Shandong University

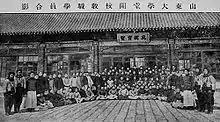

Governor Yuan Shikai wanted a prominent position for Western learning in the curriculum of the new college. Hence, he invited the American Presbyterian missionary Dr. Watson McMillan Hayes (1857–1944) who was then serving as president of Tengchow College in Penglai to help with setting up the new Imperial Shandong University and serve as its president. The appointment of the Presbyterian missionary W. A. P. Martin as inaugural president of the Imperial Capital University three years earlier had set a precedent for this arrangement. Hayes arrived in Jinan in July 1901 and started the preparations for the new college. Hayes also published Shandong's first successful daily newspaper and petitioned the Qing court to grant a holiday on Sundays; As a consequence, Shandong University was closed on Sundays right from the start. However, by the end of the year, Hayes and six Chinese Christian teachers he had brought with him had resigned already over disagreements regarding the policy of mandatory Confucius worship for students of the imperial university. Hayes went on to teach the Presbyterian Mission Theological Class in Chefoo (present-day Yantai) and continued to work as a missionary and educator in Shandong until his death in a Japanese internment camp in Wei County (present-day Weifang) in 1944.